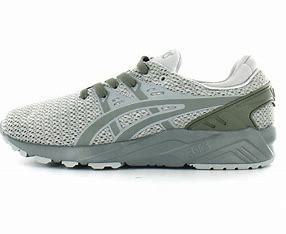
Brand: Asics
Model: Gel Kayano EVO